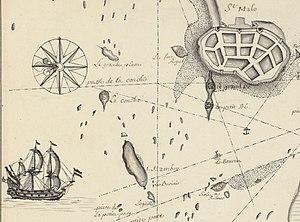
Extrait d'une carte de Saint Malo de 1700 montrant l'île de Cézembre, orthographiée St ambre. Titre de la carte
Cézembre est une île côtière située en baie de Saint-Malo. D'une superficie de 9,5 hectares, elle est inhabitée, à l'exception d'un hôtel-restaurant ouvert durant la saison estivale. L'île est située sur le territoire communal de Saint-Malo.